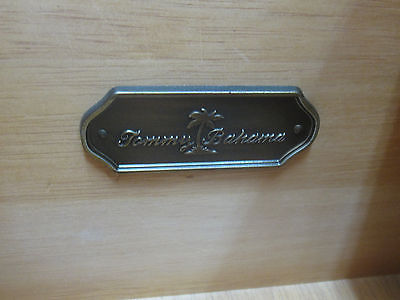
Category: cabinet